Silvio Berlusconi

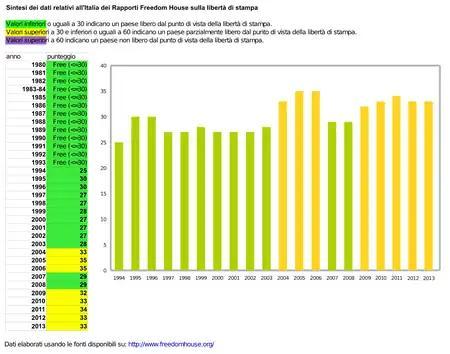
Synthesis of Freedom House annual data related to Italy about the freedom of press reports from 1980 to 2013

When Gaddafi faced a civil war in 2011, Italy imposed a freeze on some Libyan assets linked to him and his family, pursuant to a United Nations-sponsored regime and then bombed the country with the violation of Libya of the No-Fly Zone. However, Berlusconi spoke out against NATO-led military intervention into Libya.